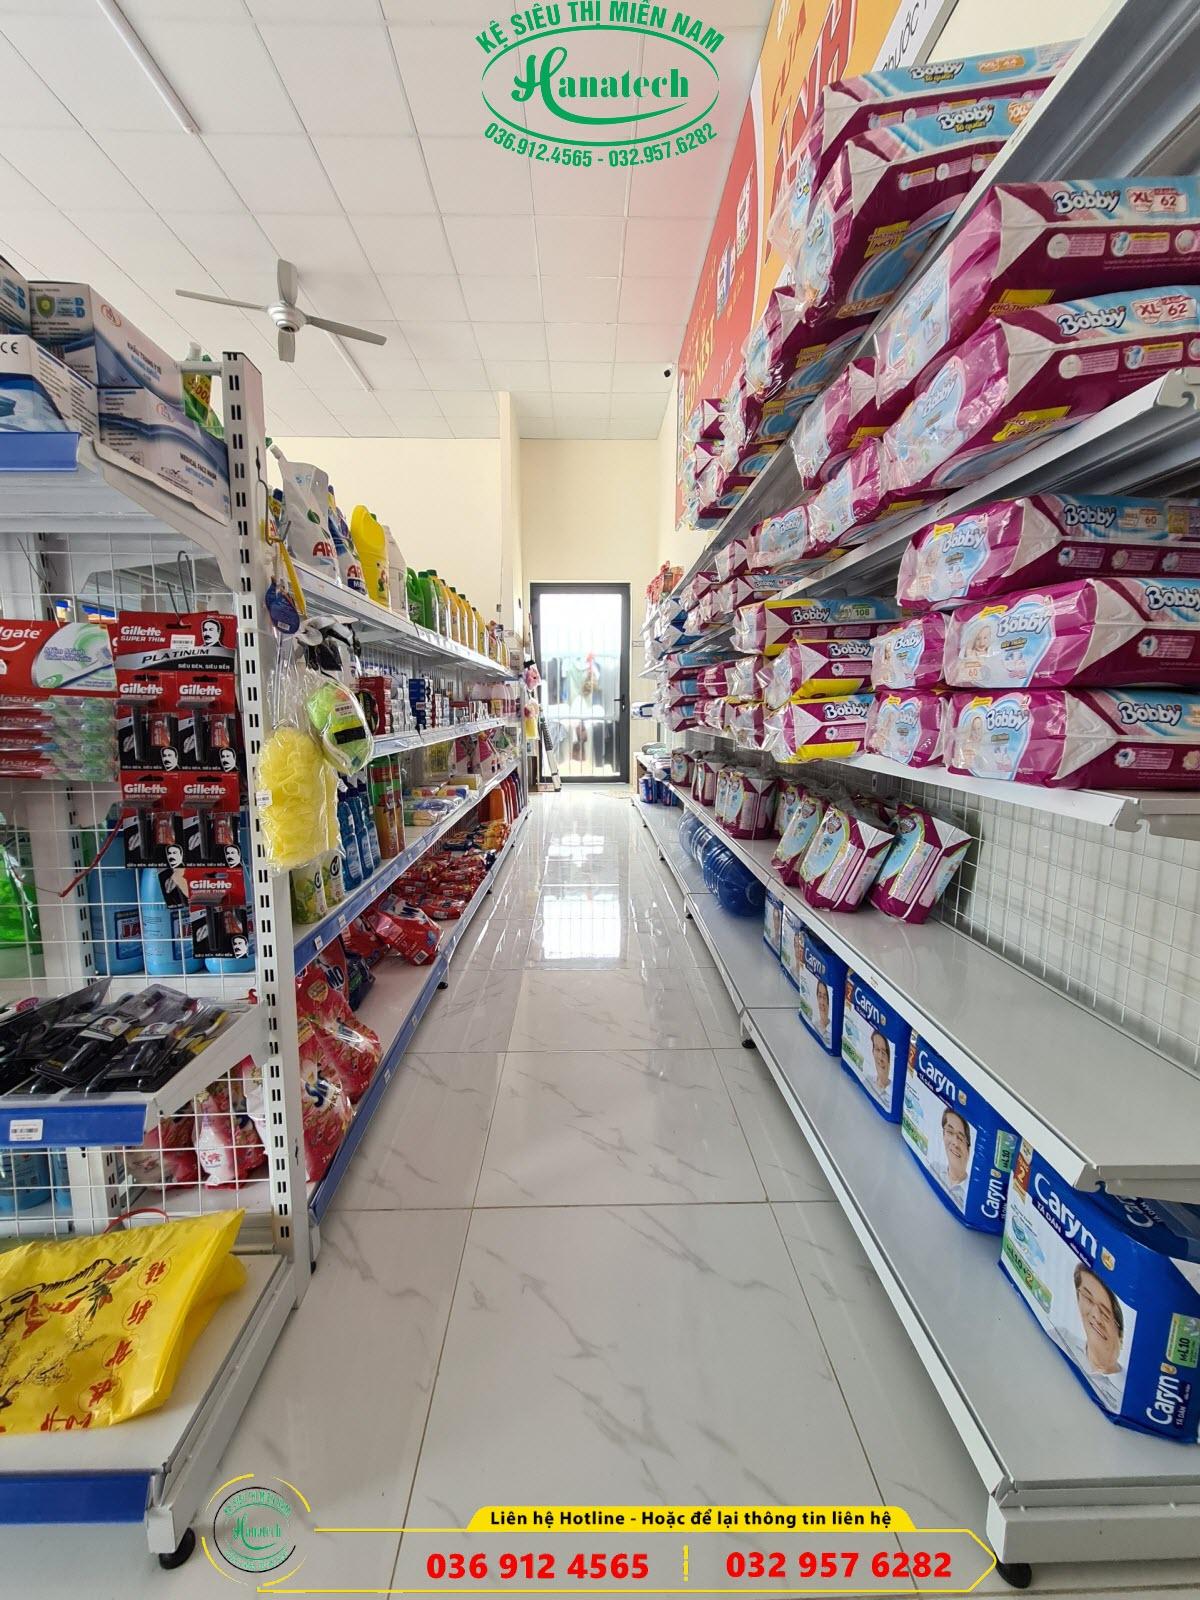
đây là khung cảnh xuất hiện ở hai kệ hàng trong siêu thị